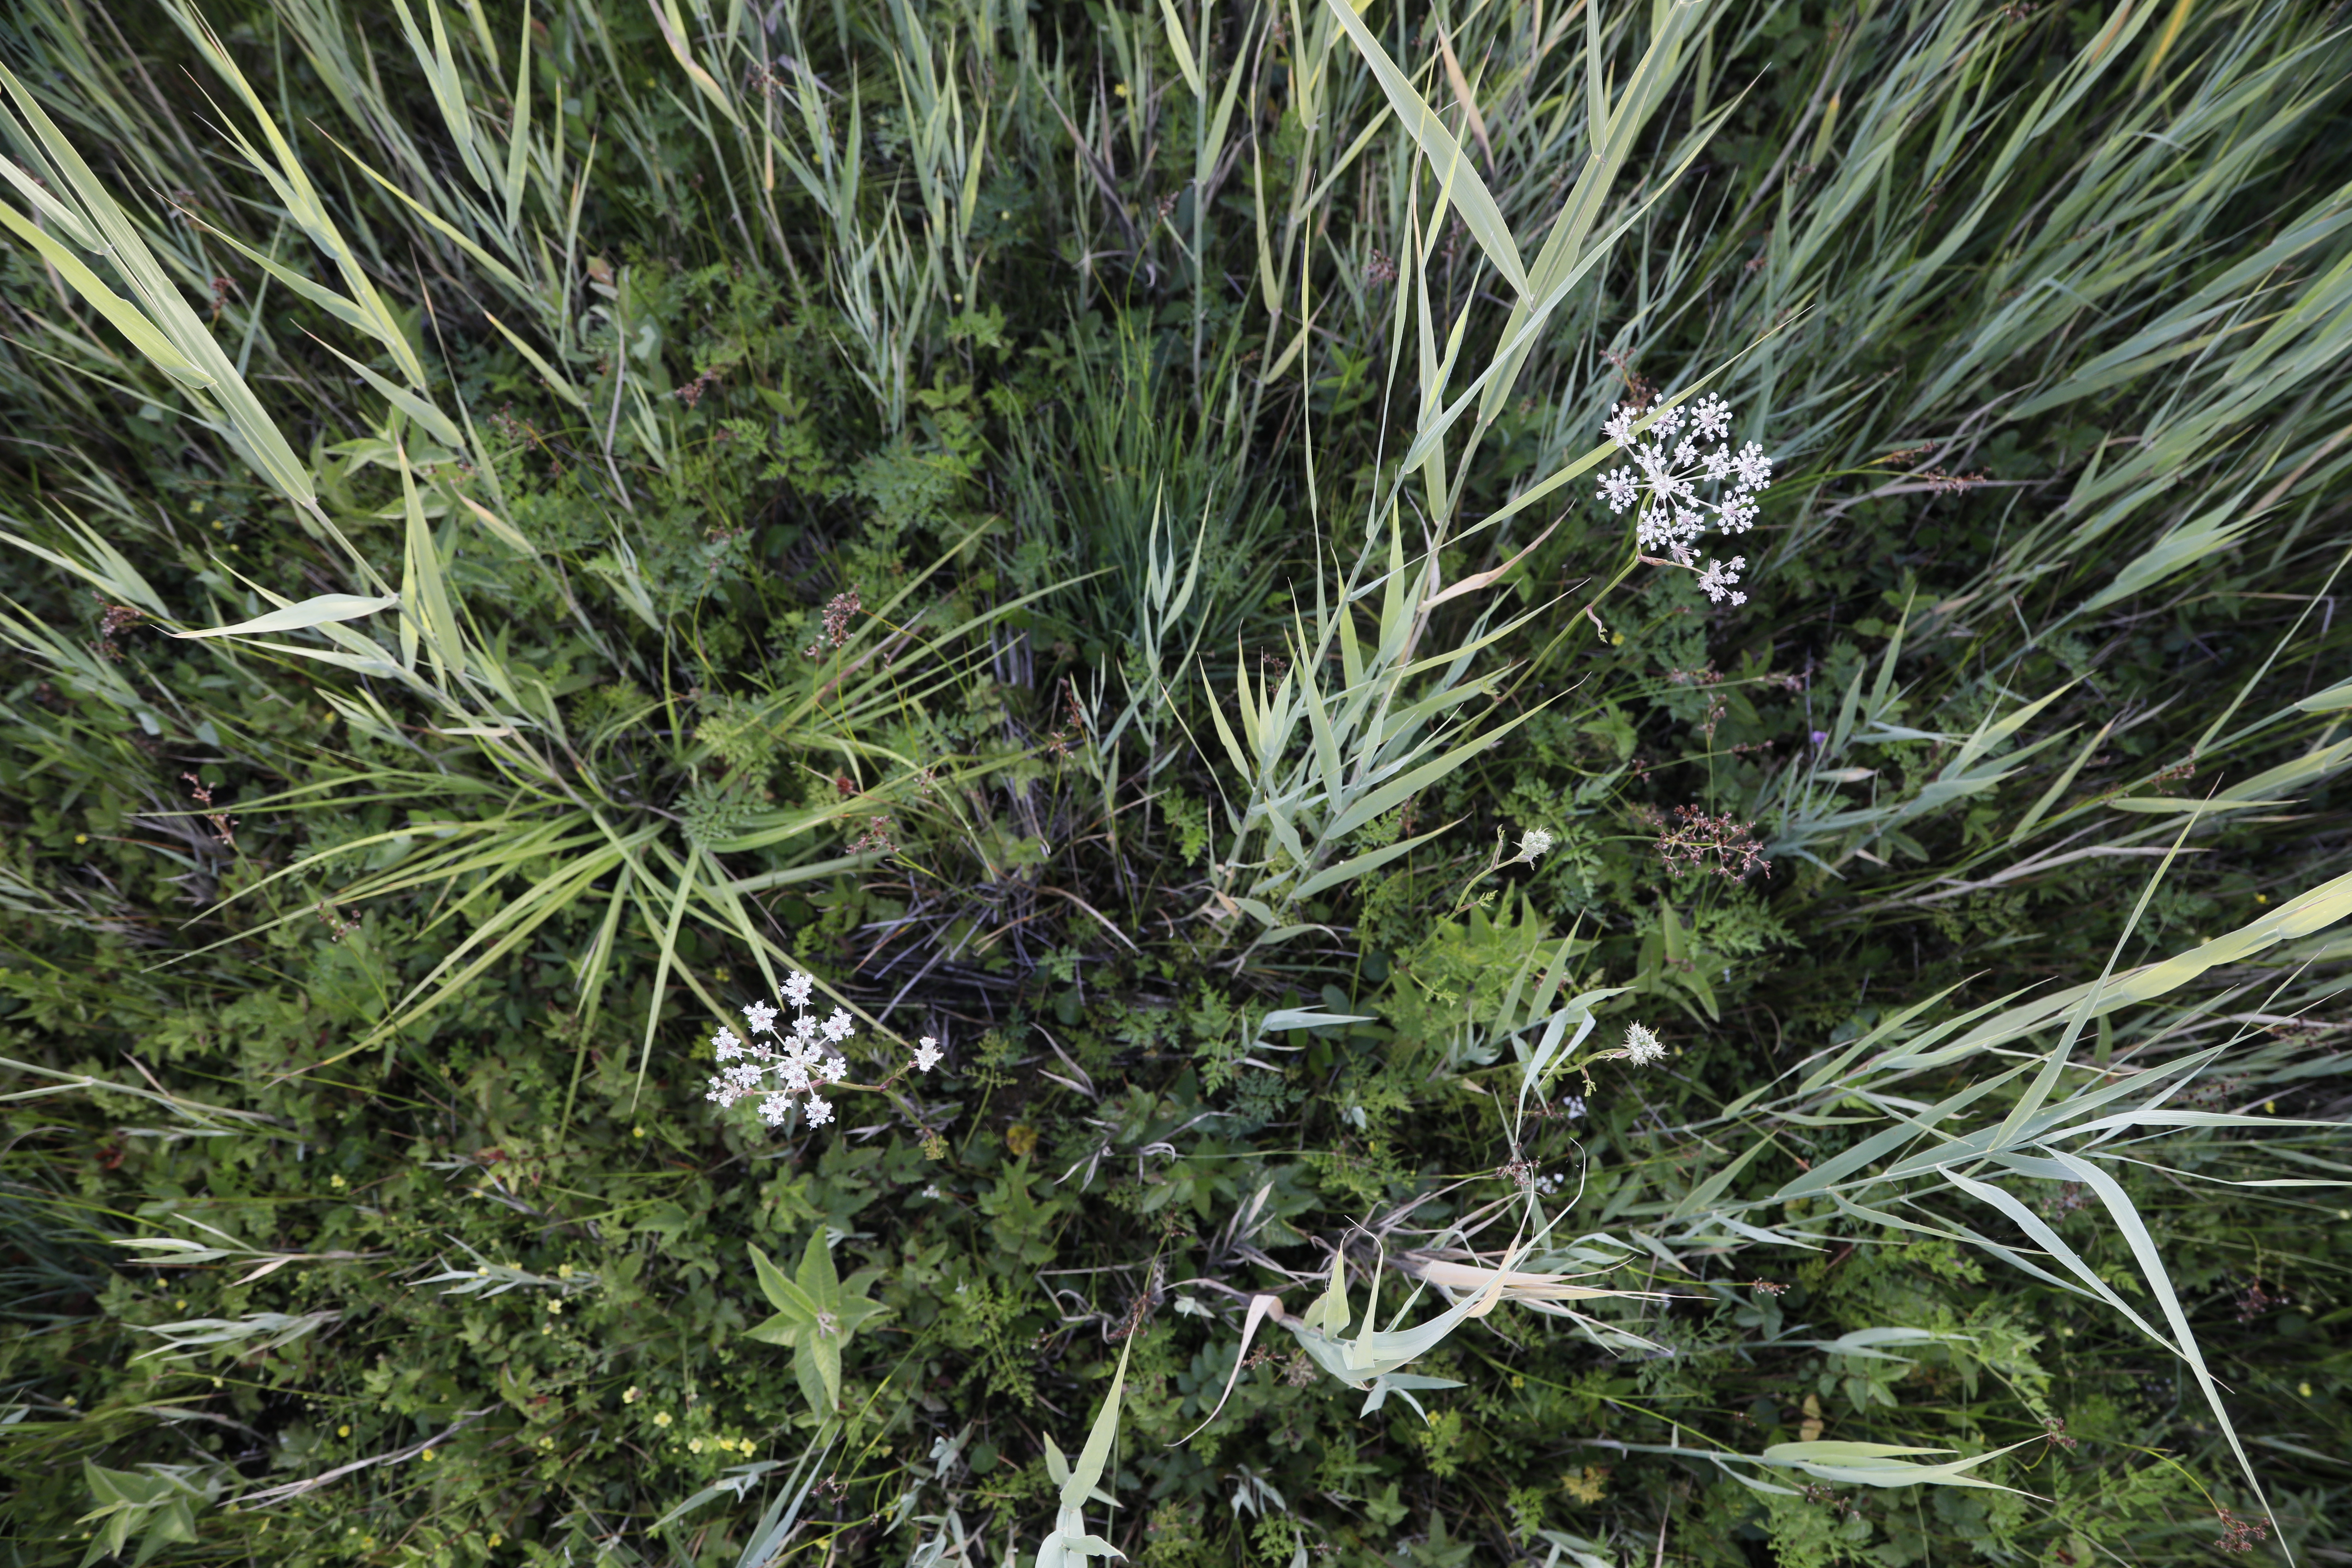
Plant species: Peucedanum palustre